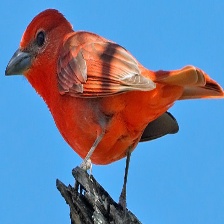
Species: HEPATIC TANAGER
Scientific name: PIRANGA FLAVA